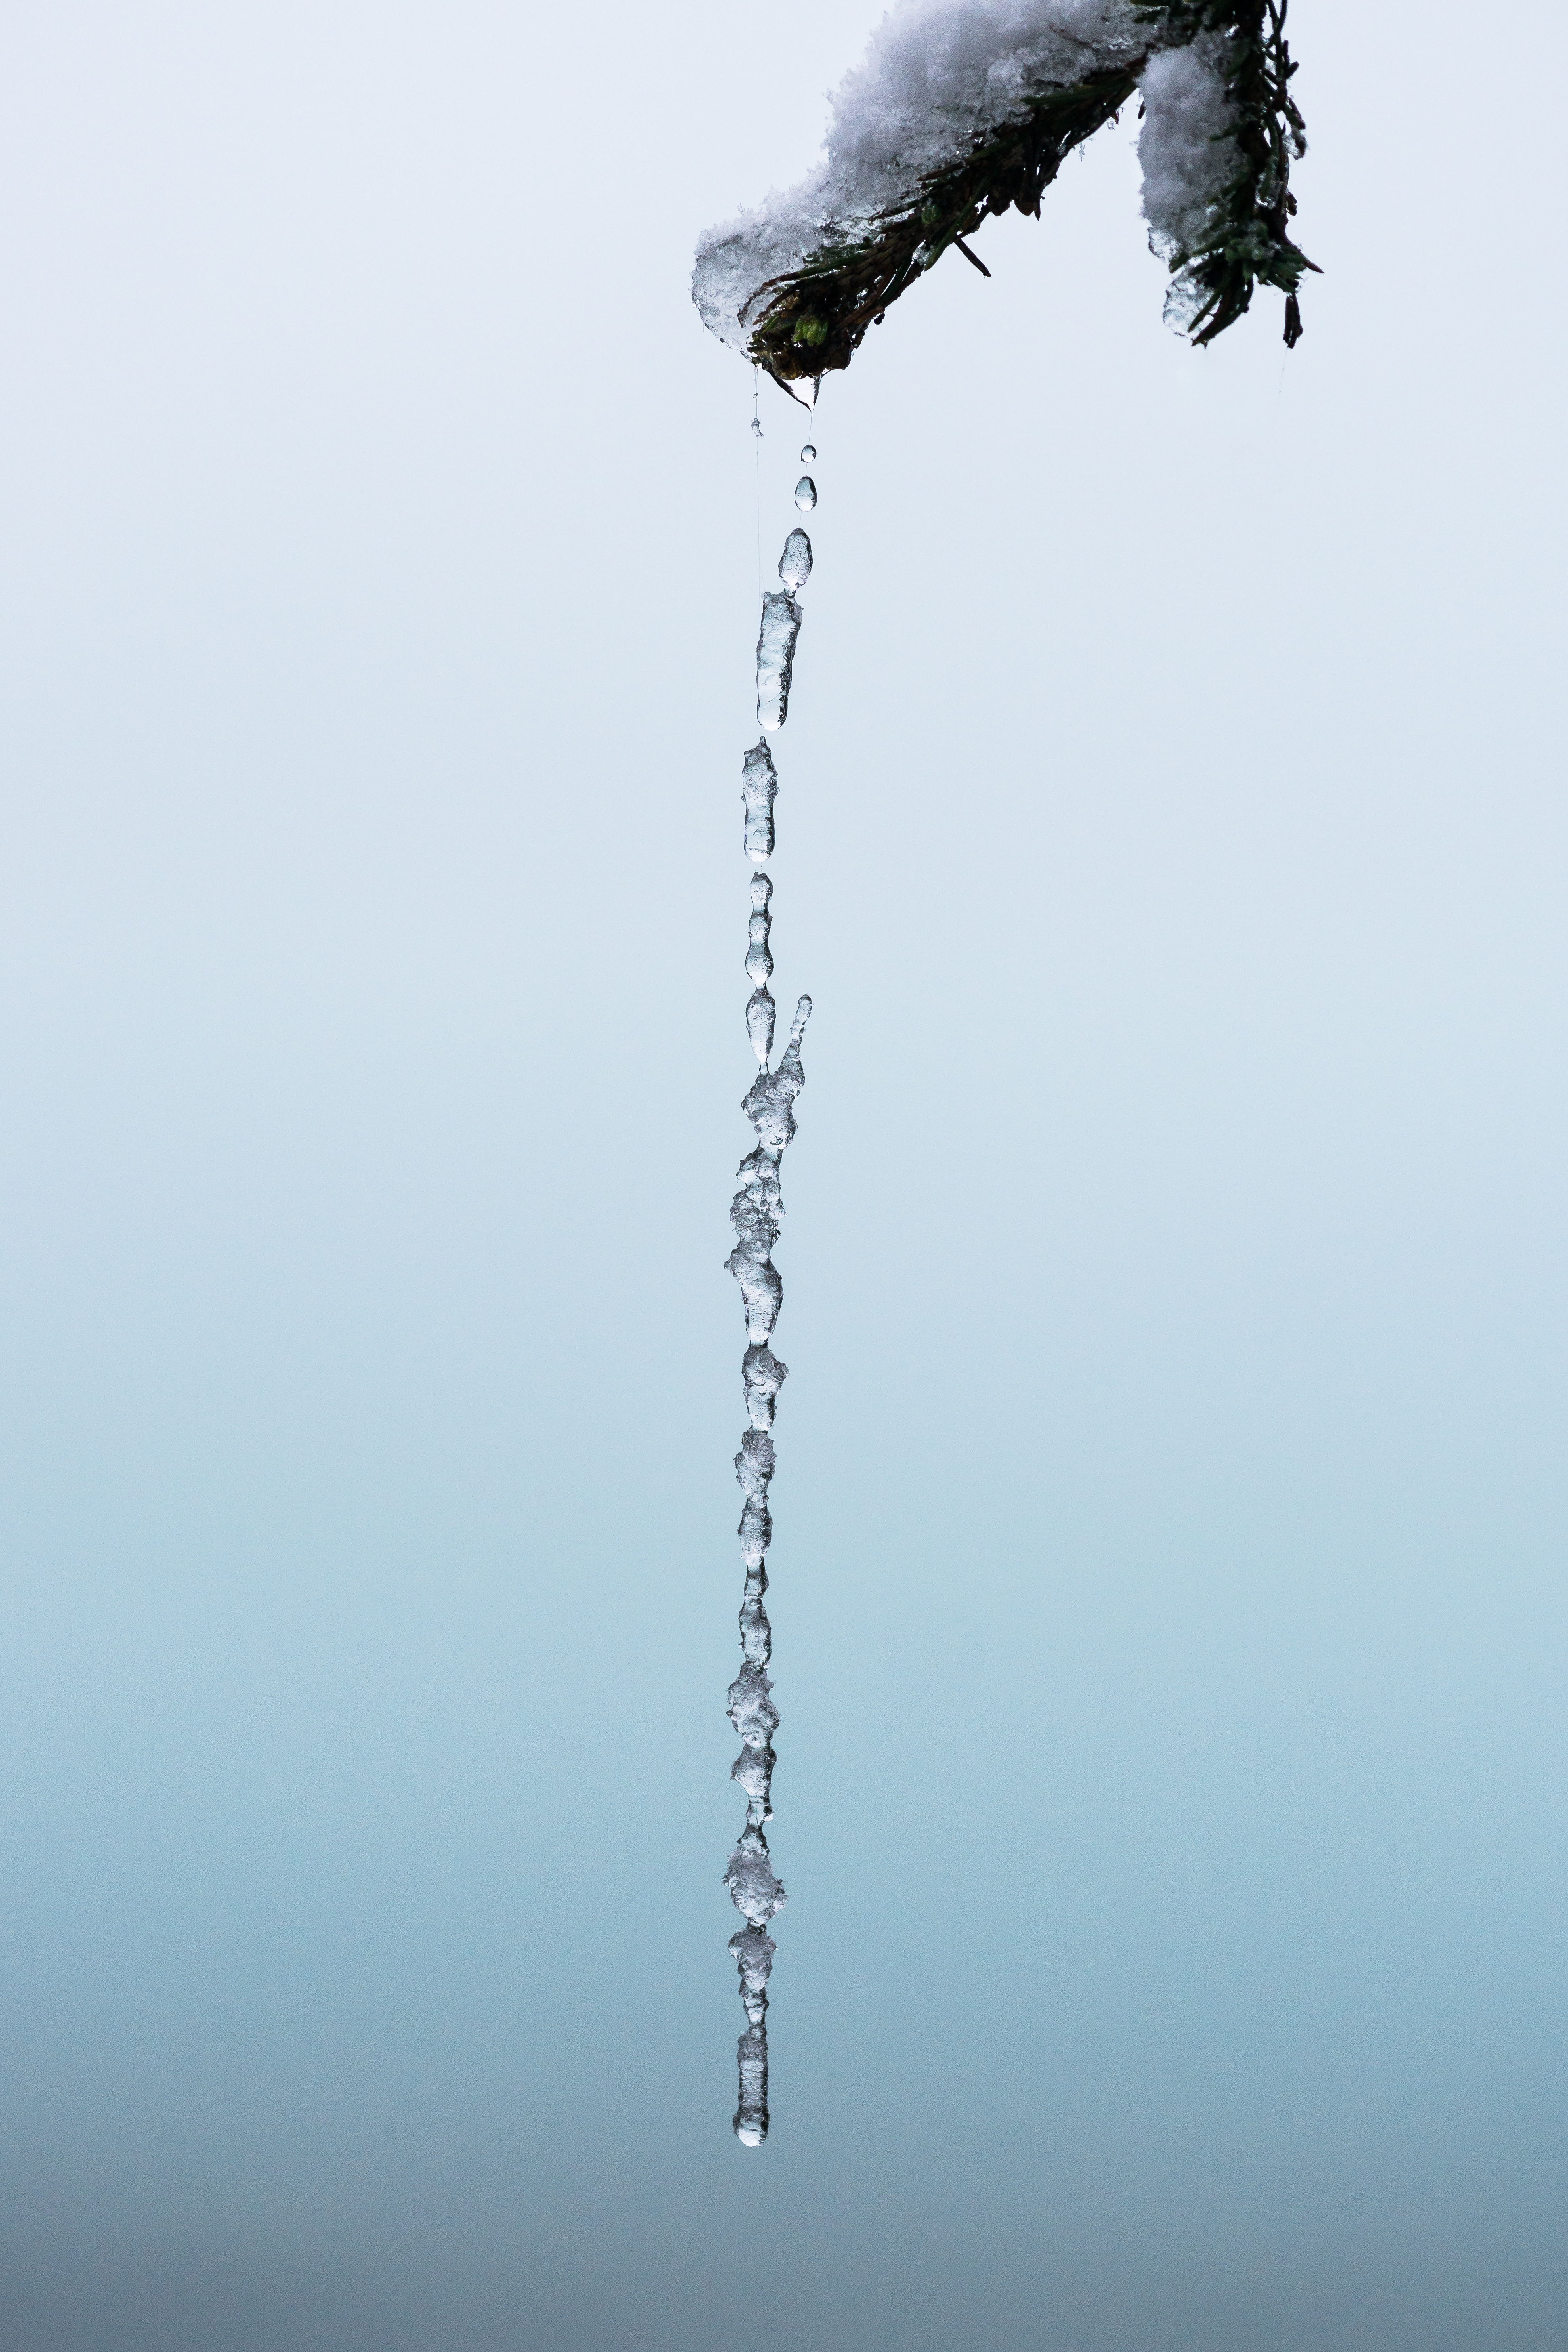
landscape, water, branch, creative, snow, winter, photography, lake, photo, ice, park, weather, blue, national, canada, glacial, photograph, commons, icicle, louise, alberta, banff, freezing, brooke, hoyer, atmosphere of earth